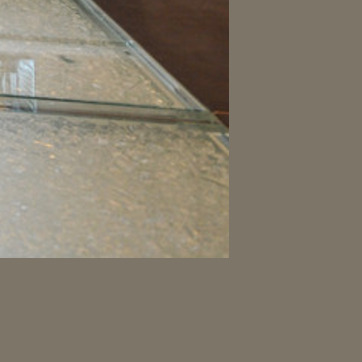
Material: tile